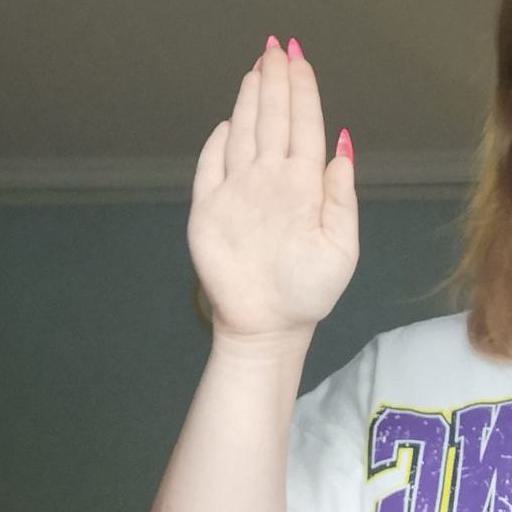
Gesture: stop